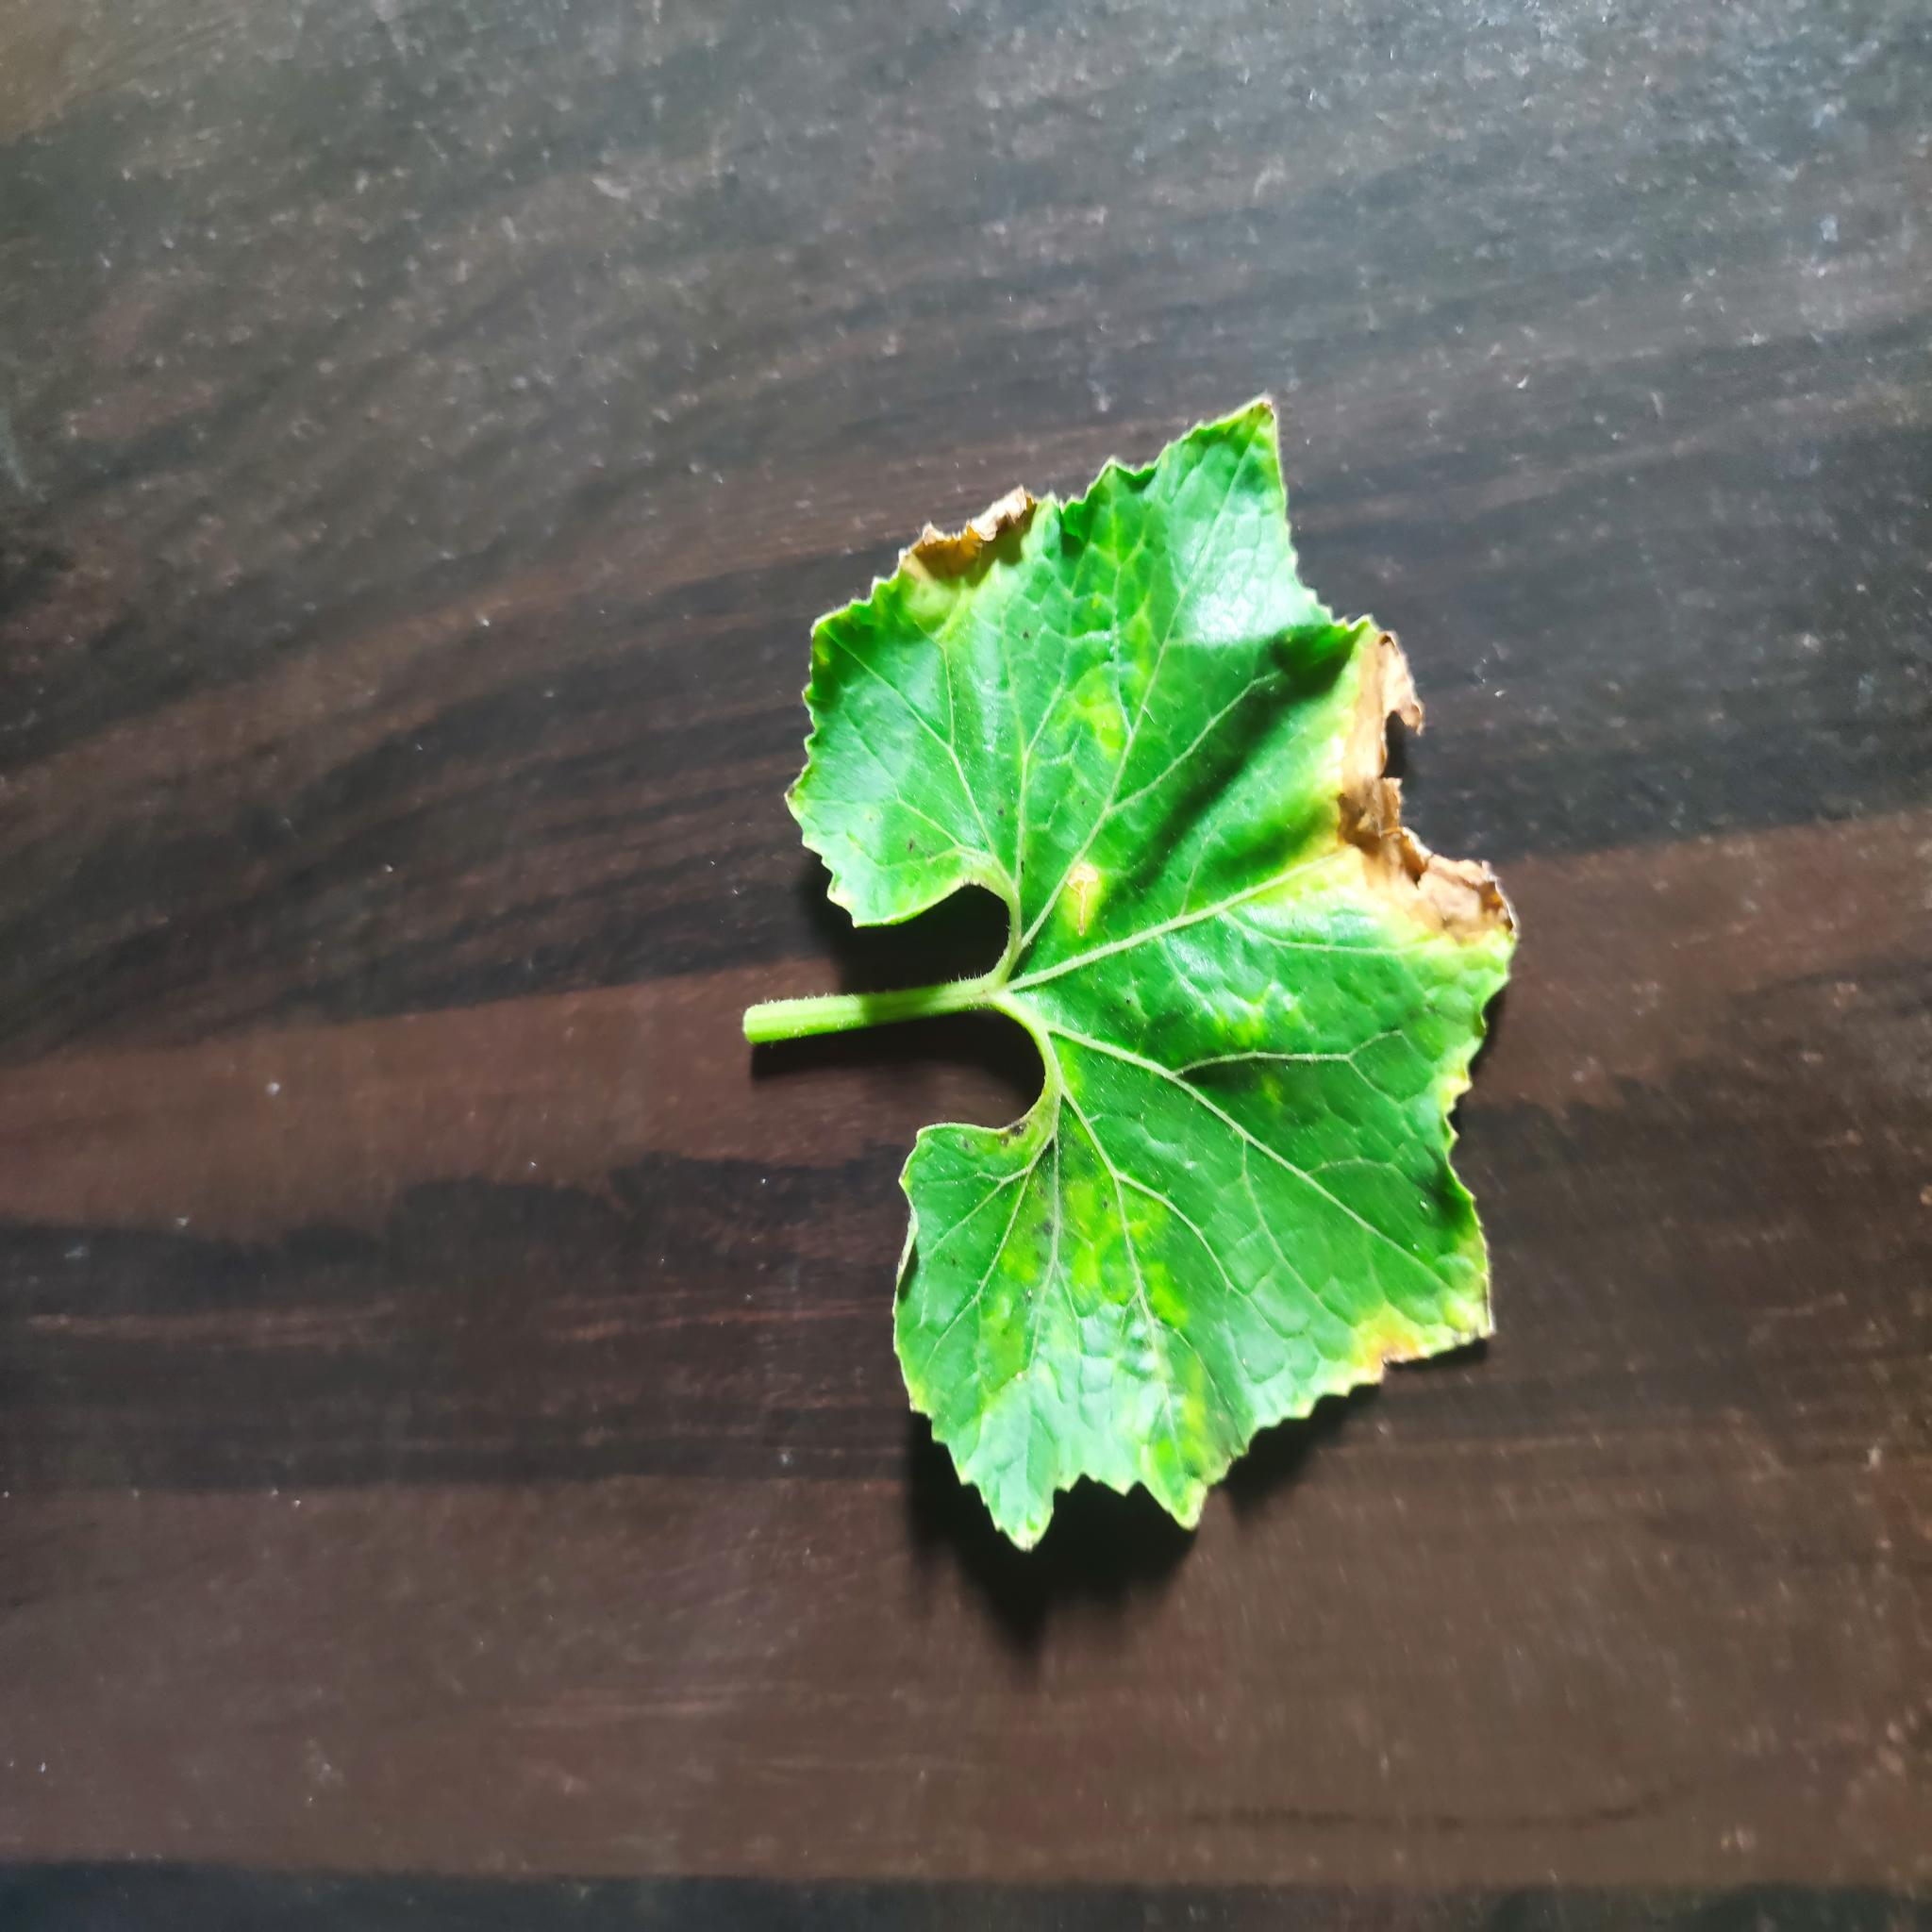
Label: Downy mildew